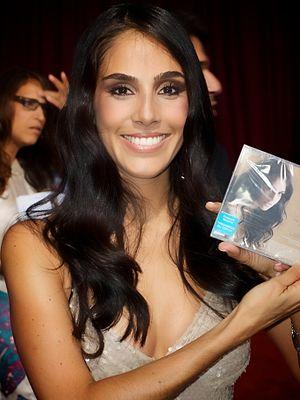
Actrice la plus primée : Lucero et Angelique Boyer, 3 fois.
Sandra Tamara Echeverría Gamboa est une chanteuse et actrice mexicaine, connue pour son rôle dans la telenovela Marina.